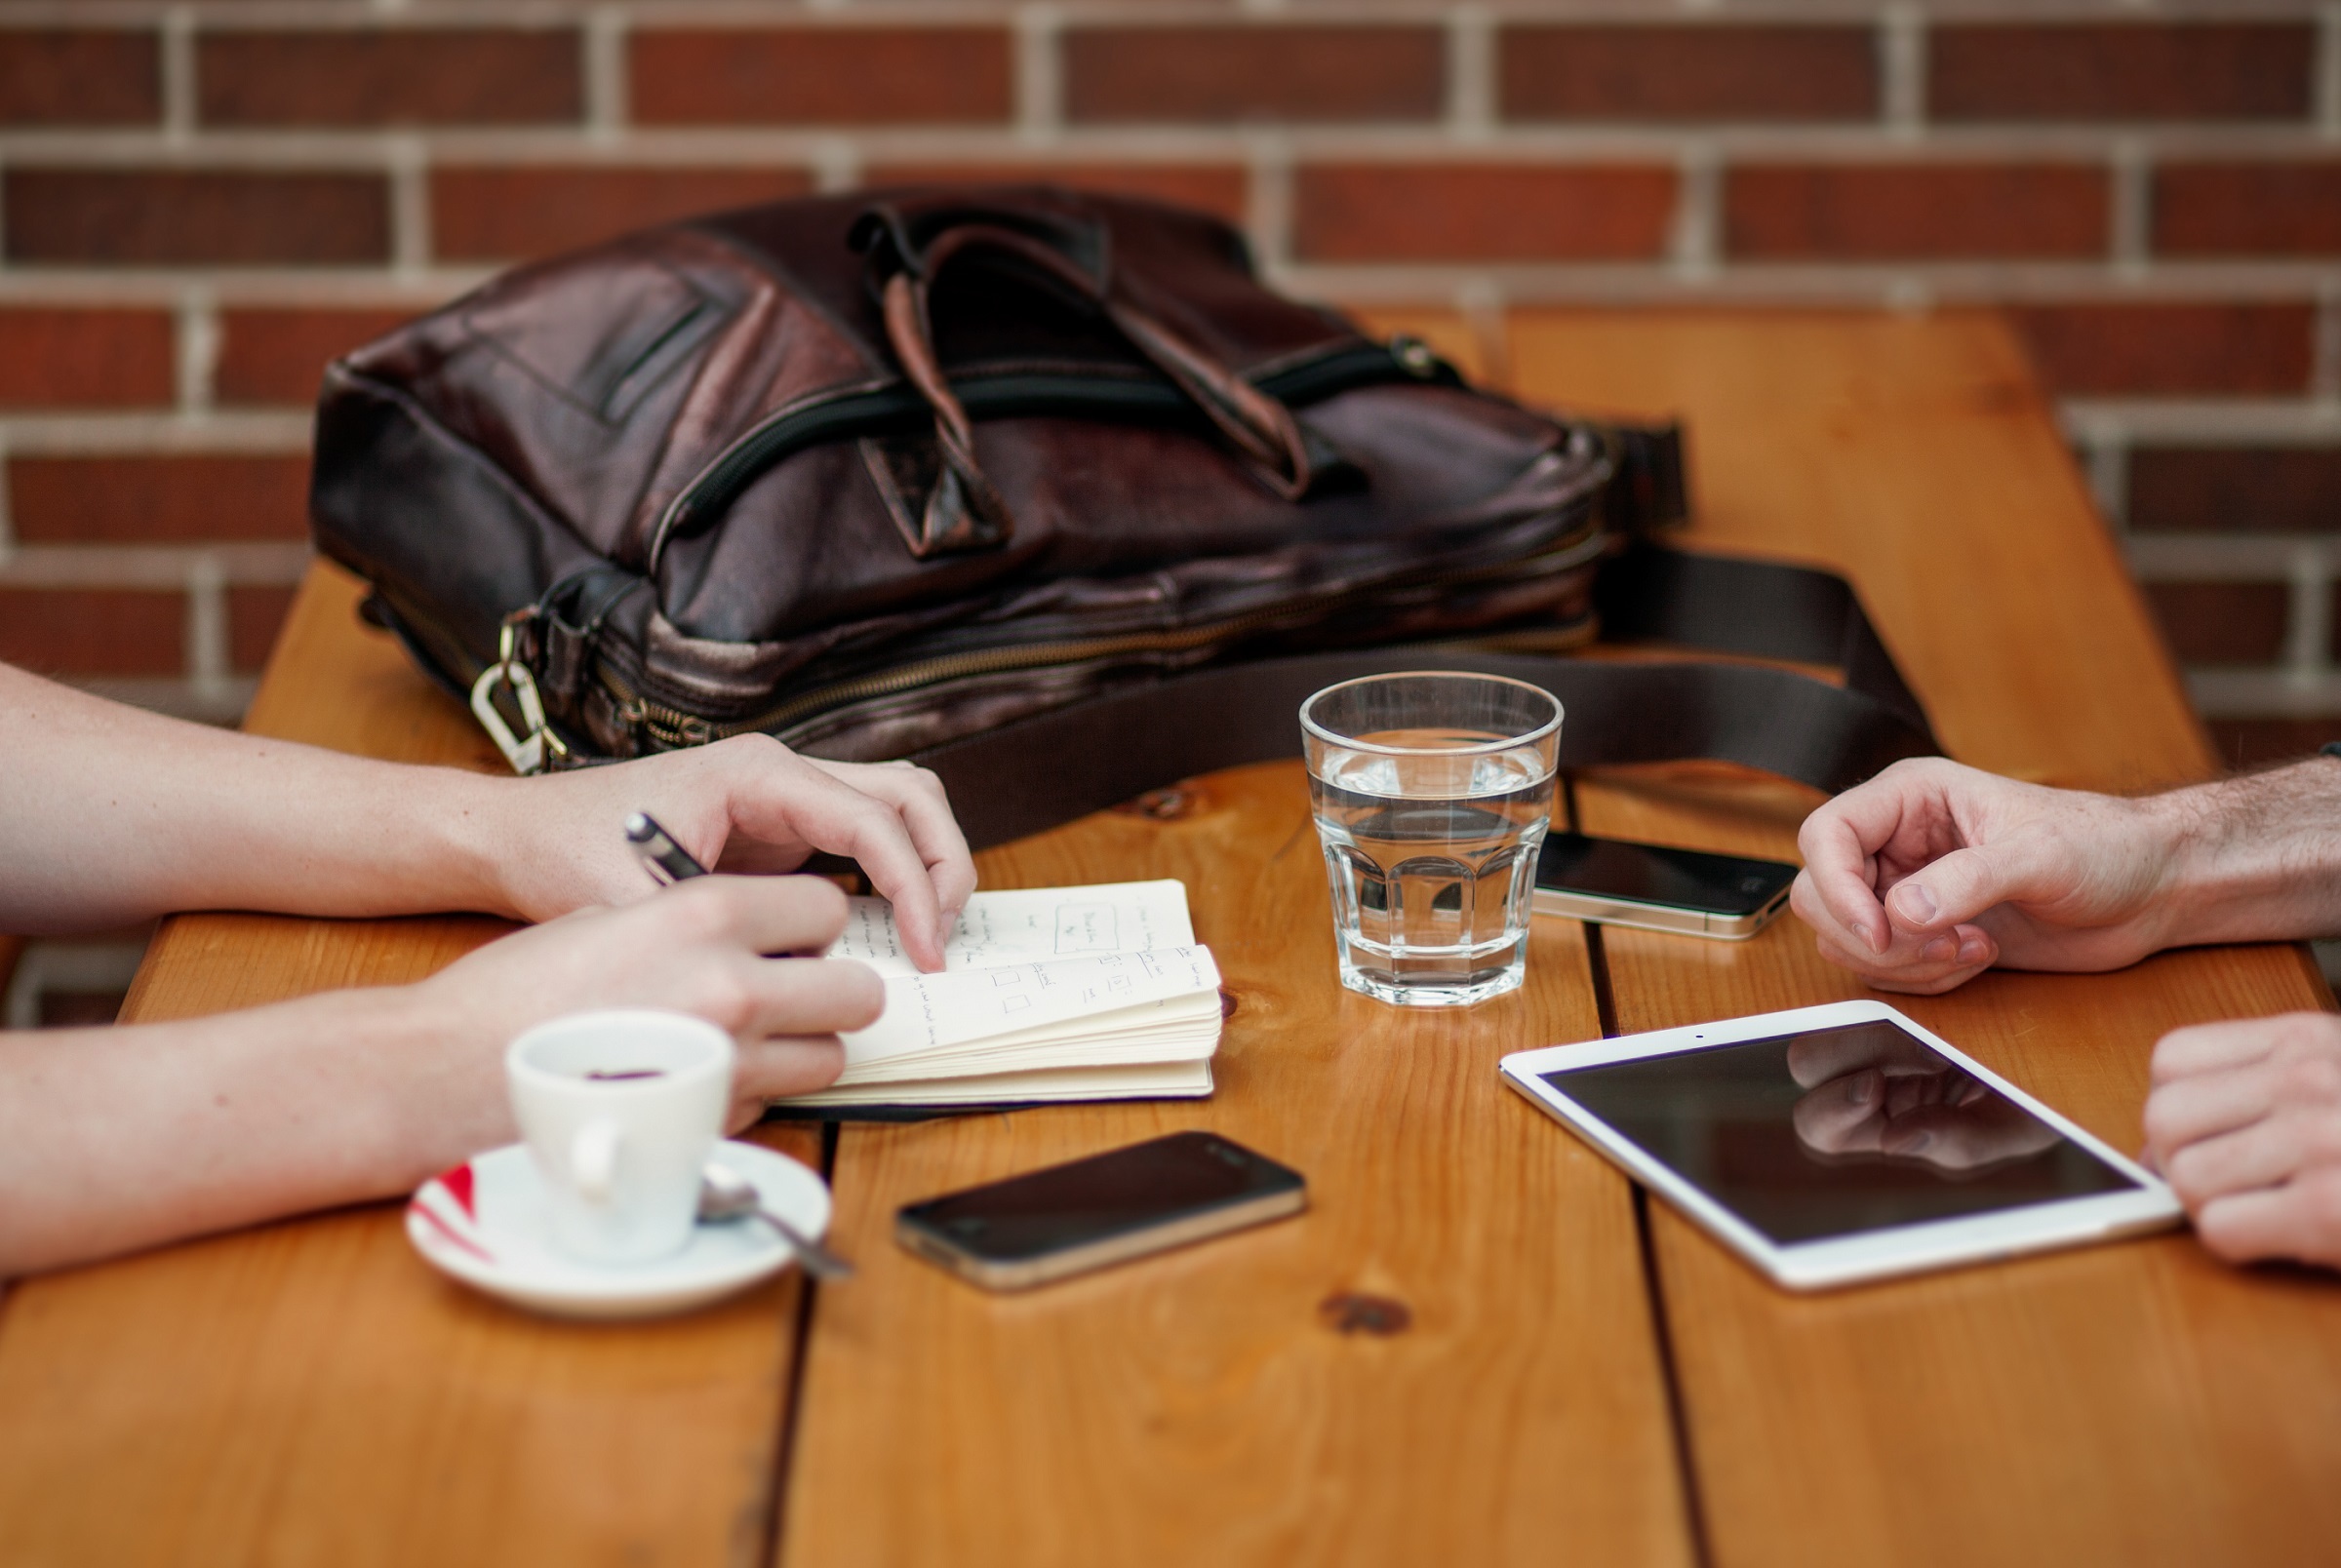
writing, hand, working, water, coffee, people, technology, tea, tablet, bag, drink, business, cell phone, electronics, design, glasses, devices, discussion, high tech, brainstorming, business meeting